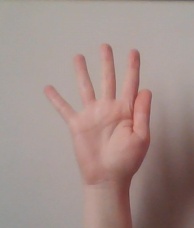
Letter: sheen